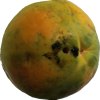
Label: papaya